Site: saxony
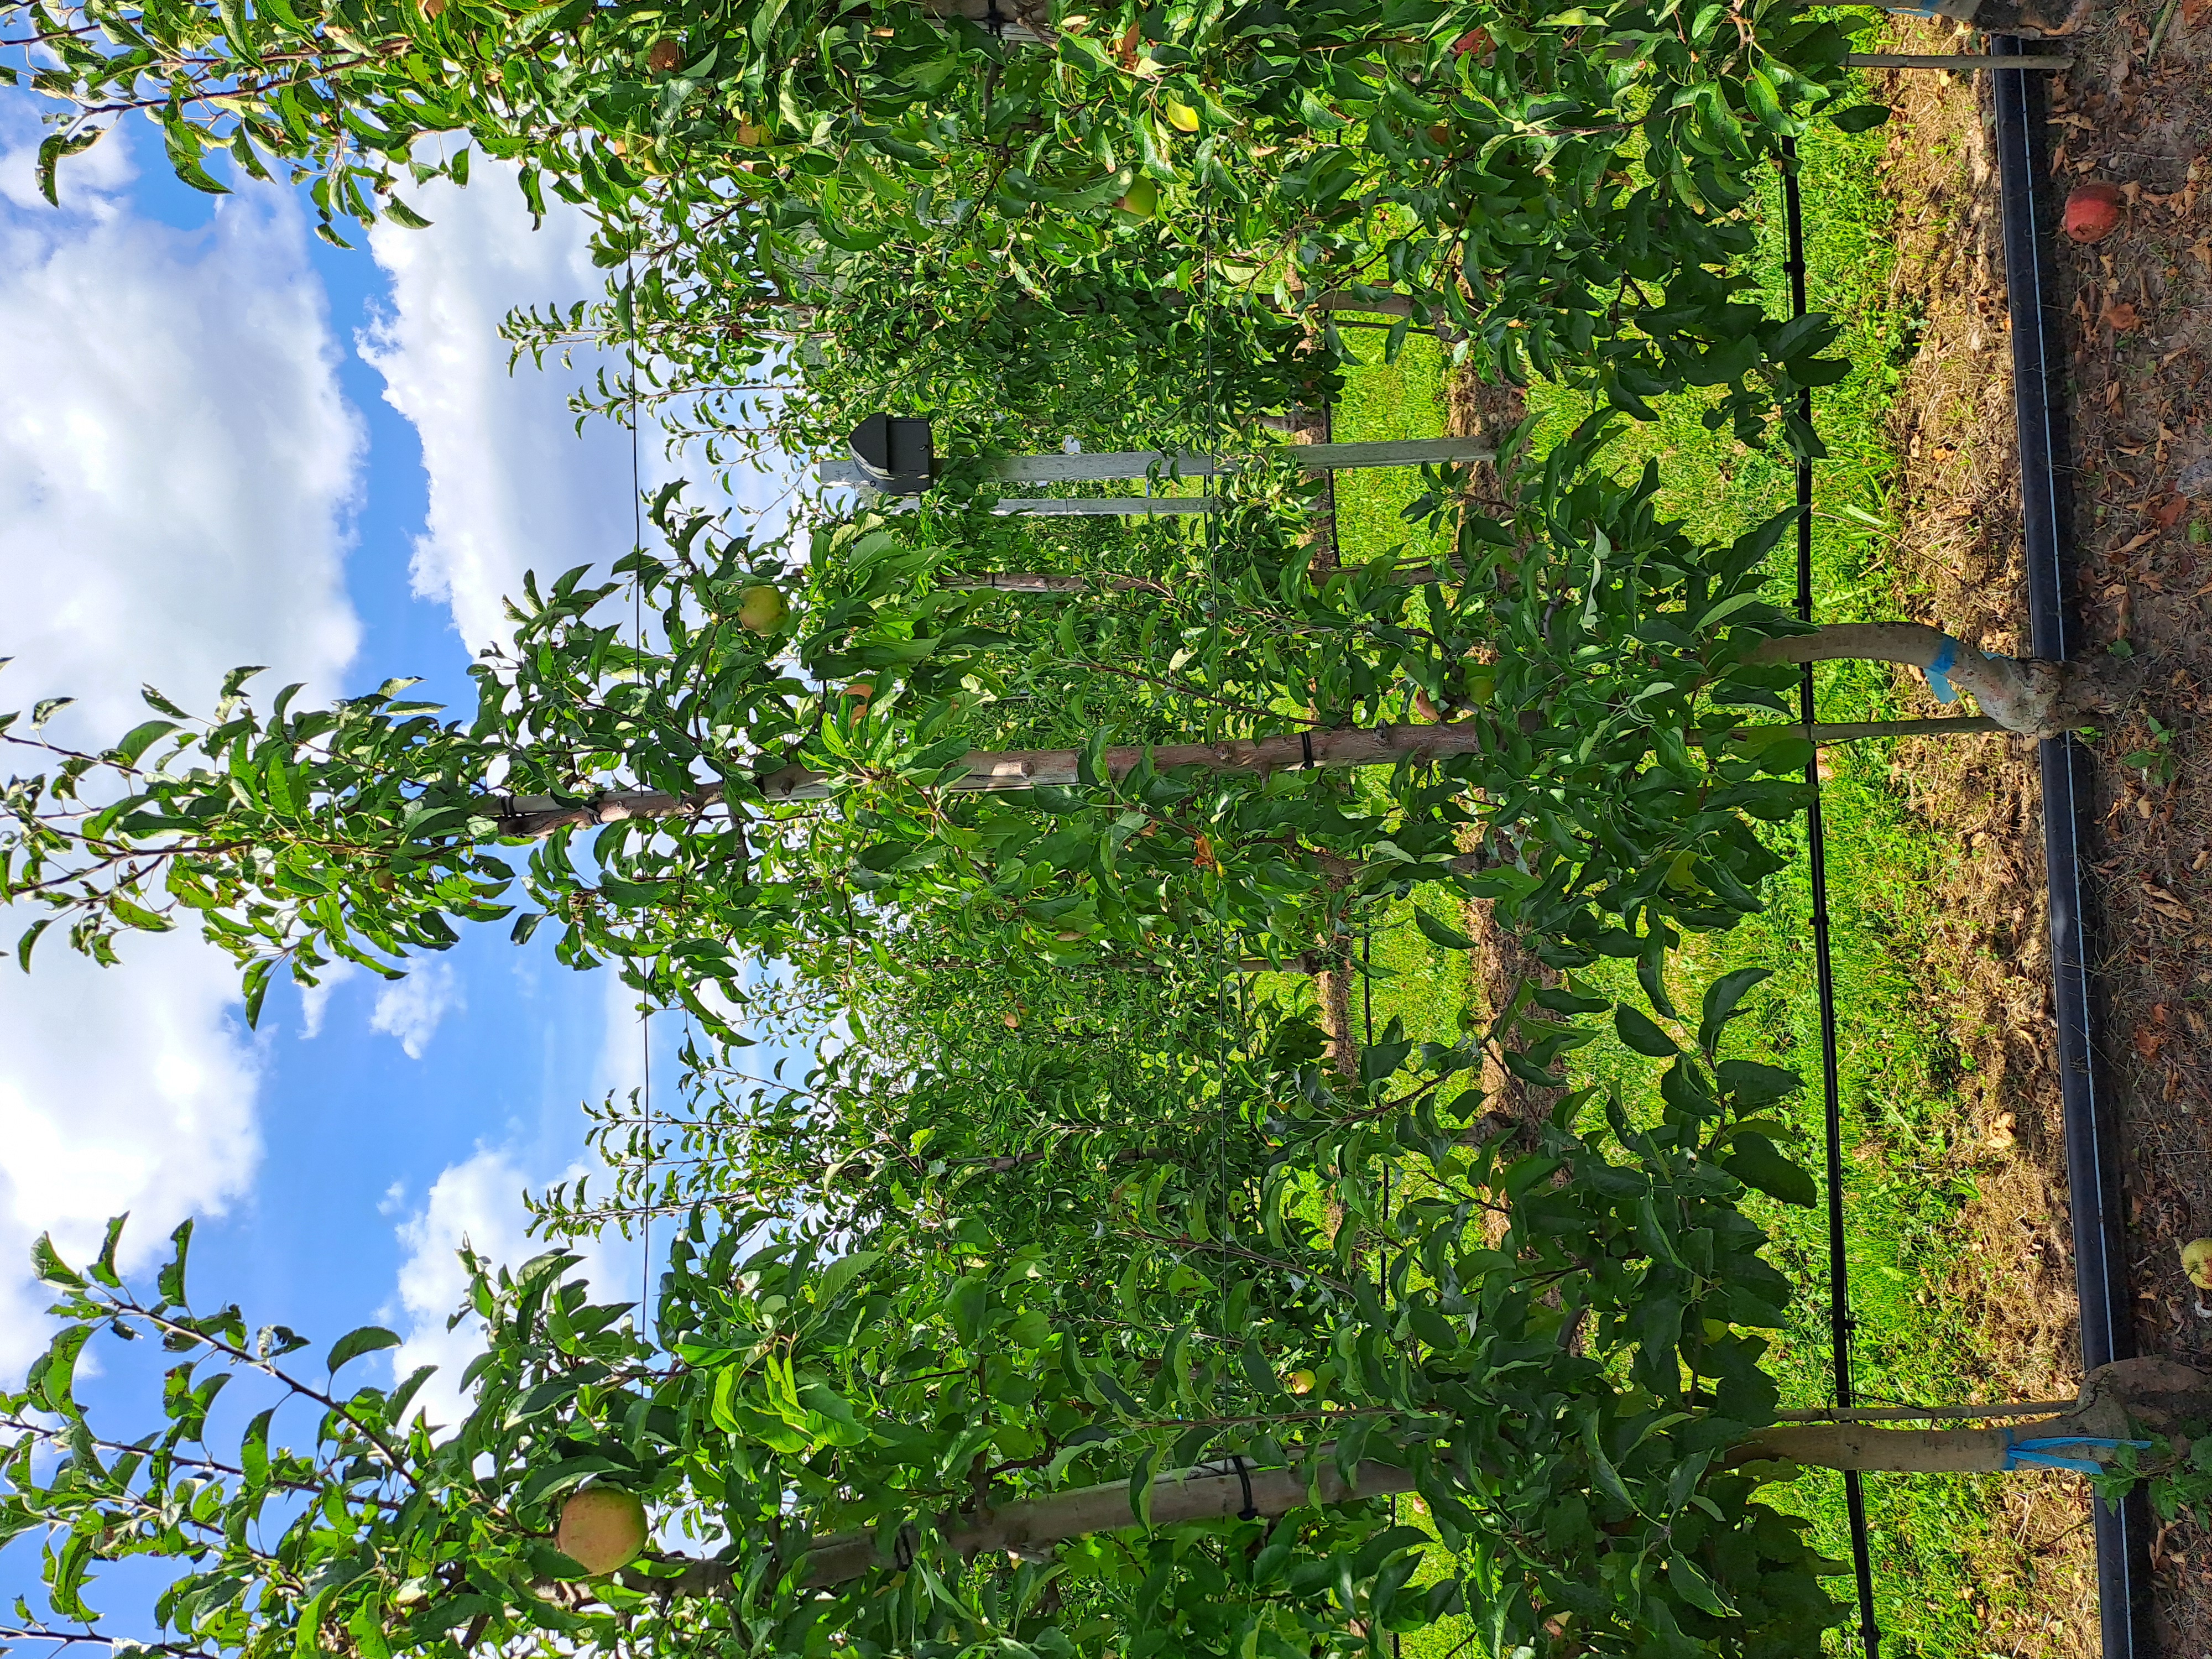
Growth stage (BBCH 85): Maturity of fruit and seed